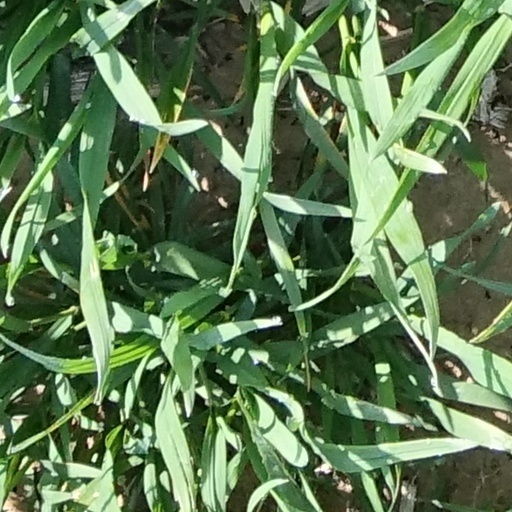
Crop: wheat